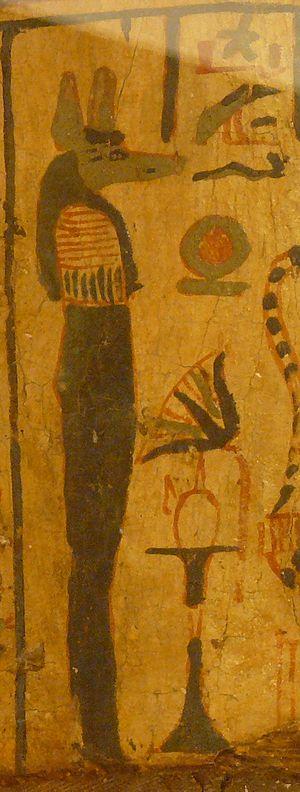
Douamoutef est un génie à tête de chacal de la mythologie égyptienne, souvent associé à la ville de Hiérakonpolis.